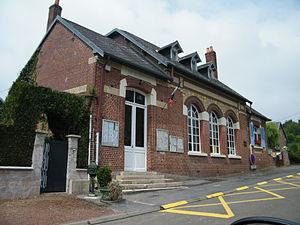
Mairie-école.
Templeux-la-Fosse est une commune française située dans le département de la Somme, en région Hauts-de-France.